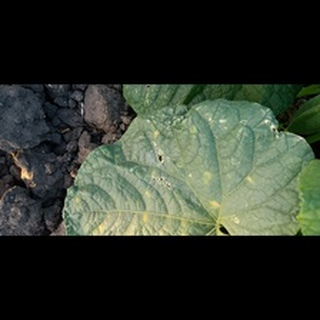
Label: diseased_cucumber